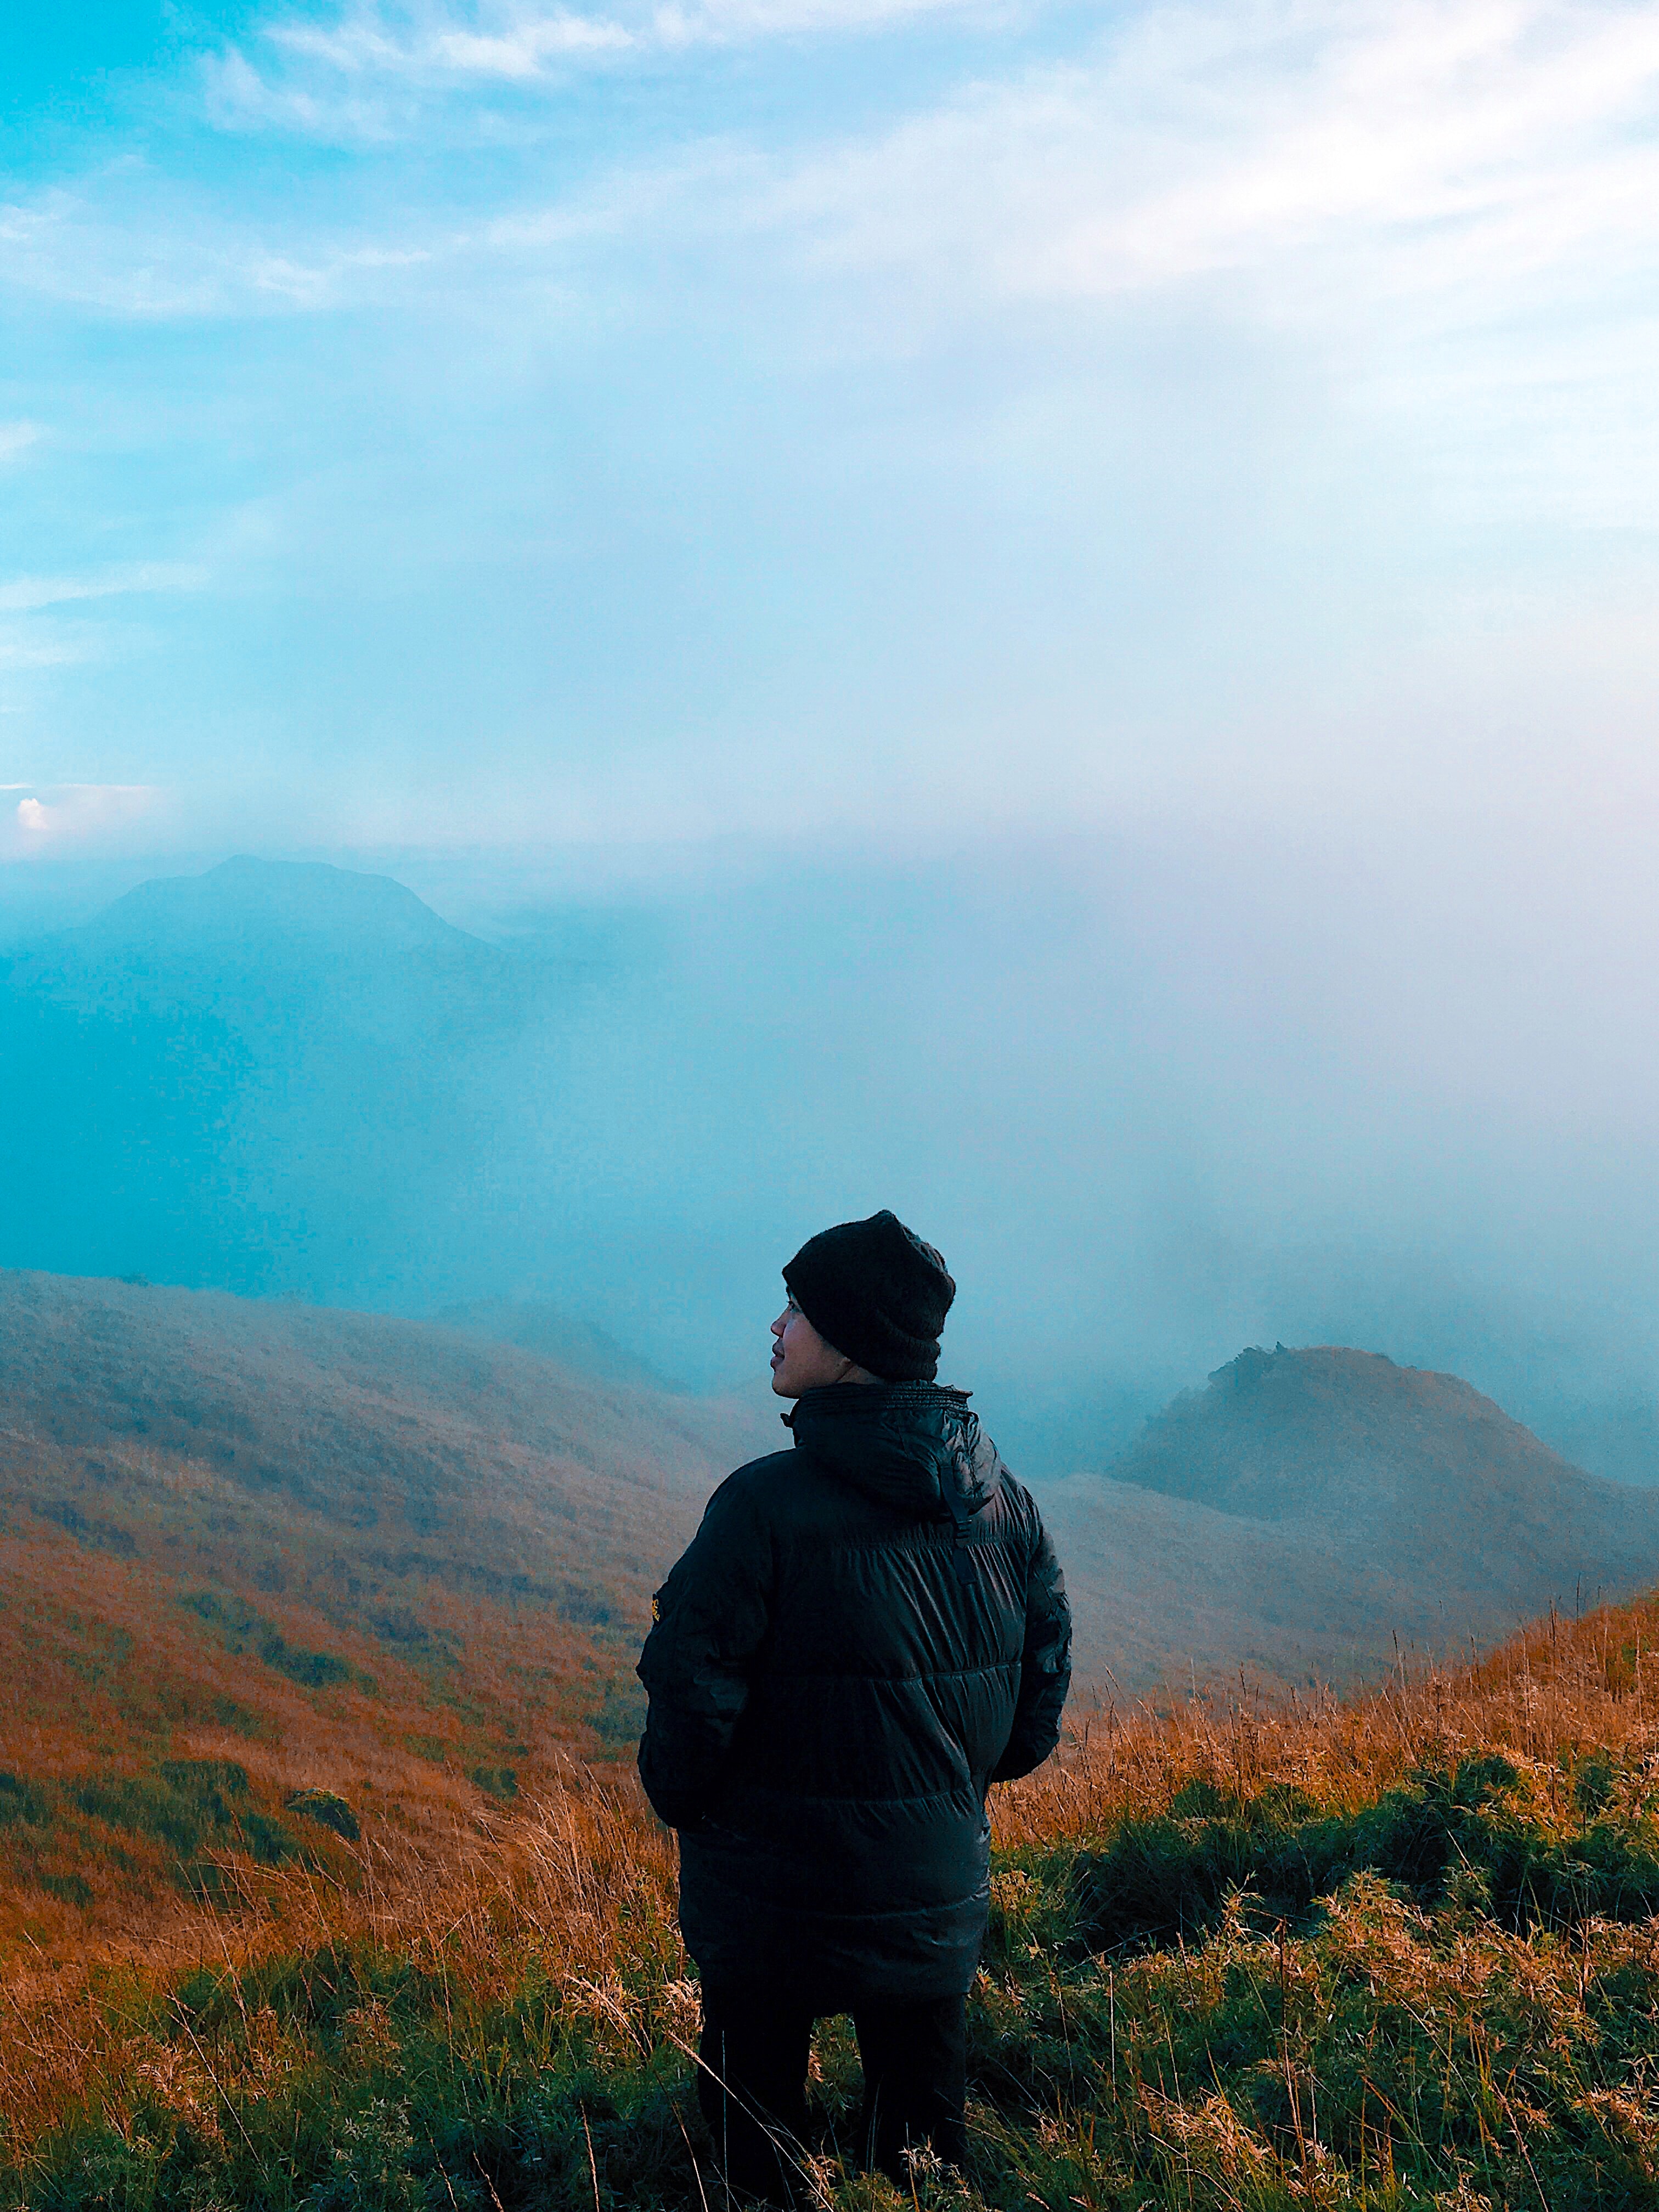
sky, mountainous landforms, cloud, atmospheric phenomenon, mountain, hill, wilderness, highland, grassland, tree, ridge, hill station, landscape, adventure, mist, fell, fog, photography, recreation, plant, meteorological phenomenon, forest, national park, vacation, tourism, hiking